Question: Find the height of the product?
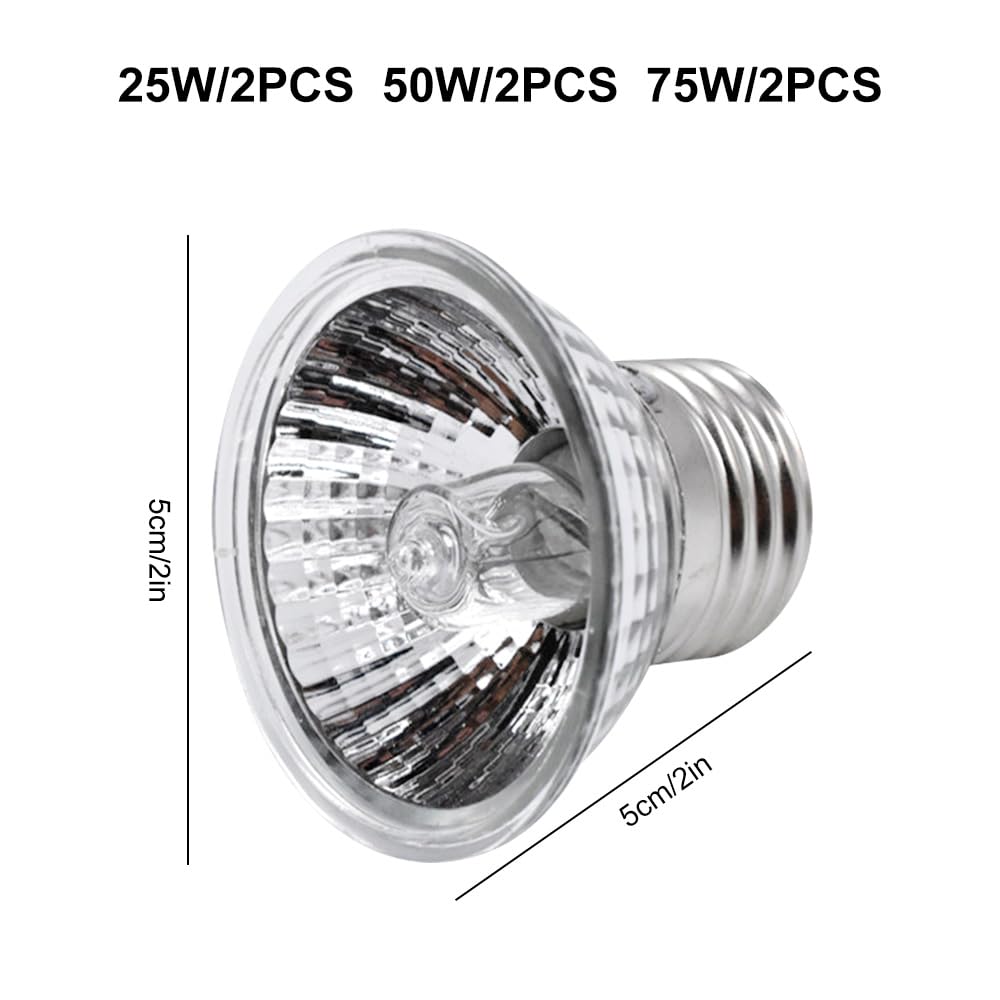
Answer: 5.0 centimetre